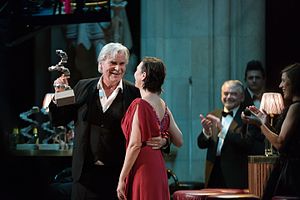
Min far Toni Erdmann
Peter Simonischek og Ursula Strauss ved uddeling af Österreichischer Filmpreis 2017
Min far Toni Erdmann er en tysk/østrigsk film fra 2016, instrueret af Maren Ade, som også står for manuskriptet og er medproducent. Hovedrollerne spilles af Peter Simonischek og Sandra Hüller.